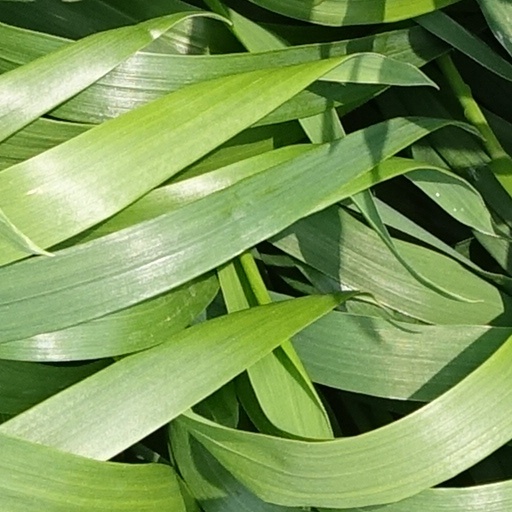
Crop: wheat